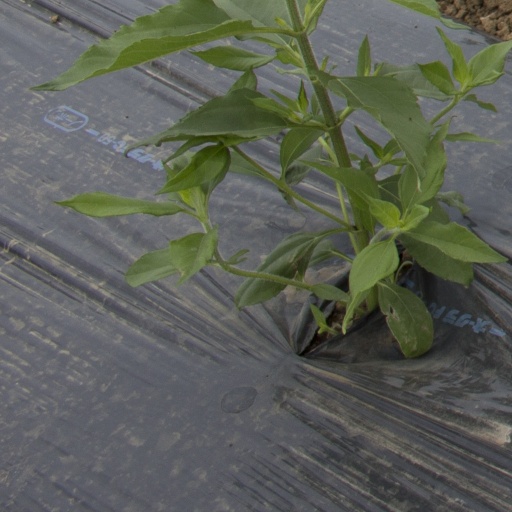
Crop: Jerusalem artichoke